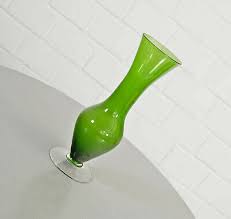
Label: glass